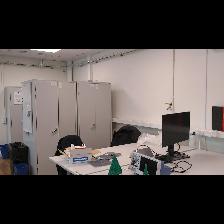
Label: NonHuman